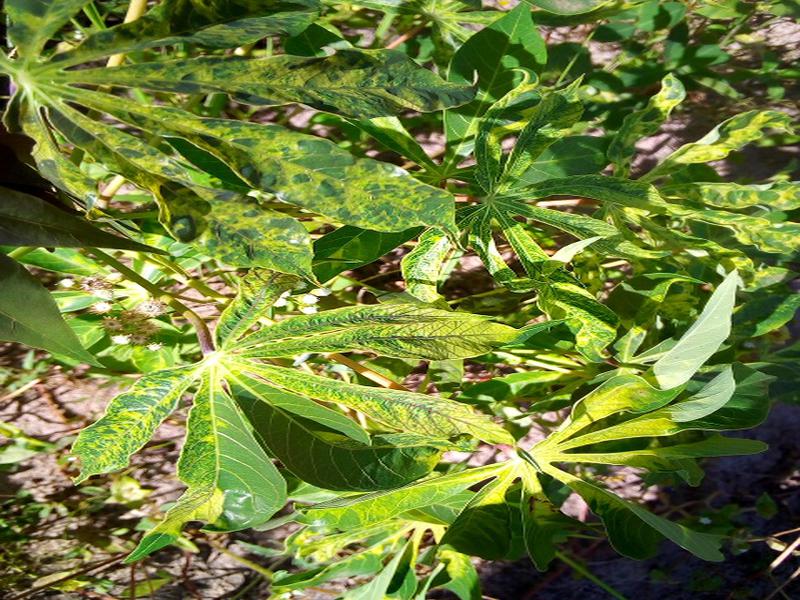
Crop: cassava
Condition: mosaic_disease